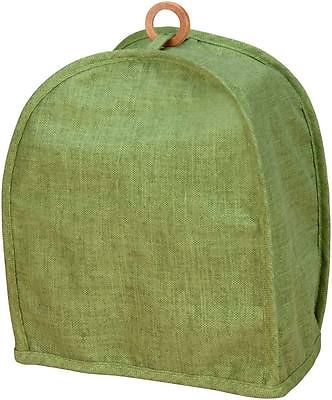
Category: toaster